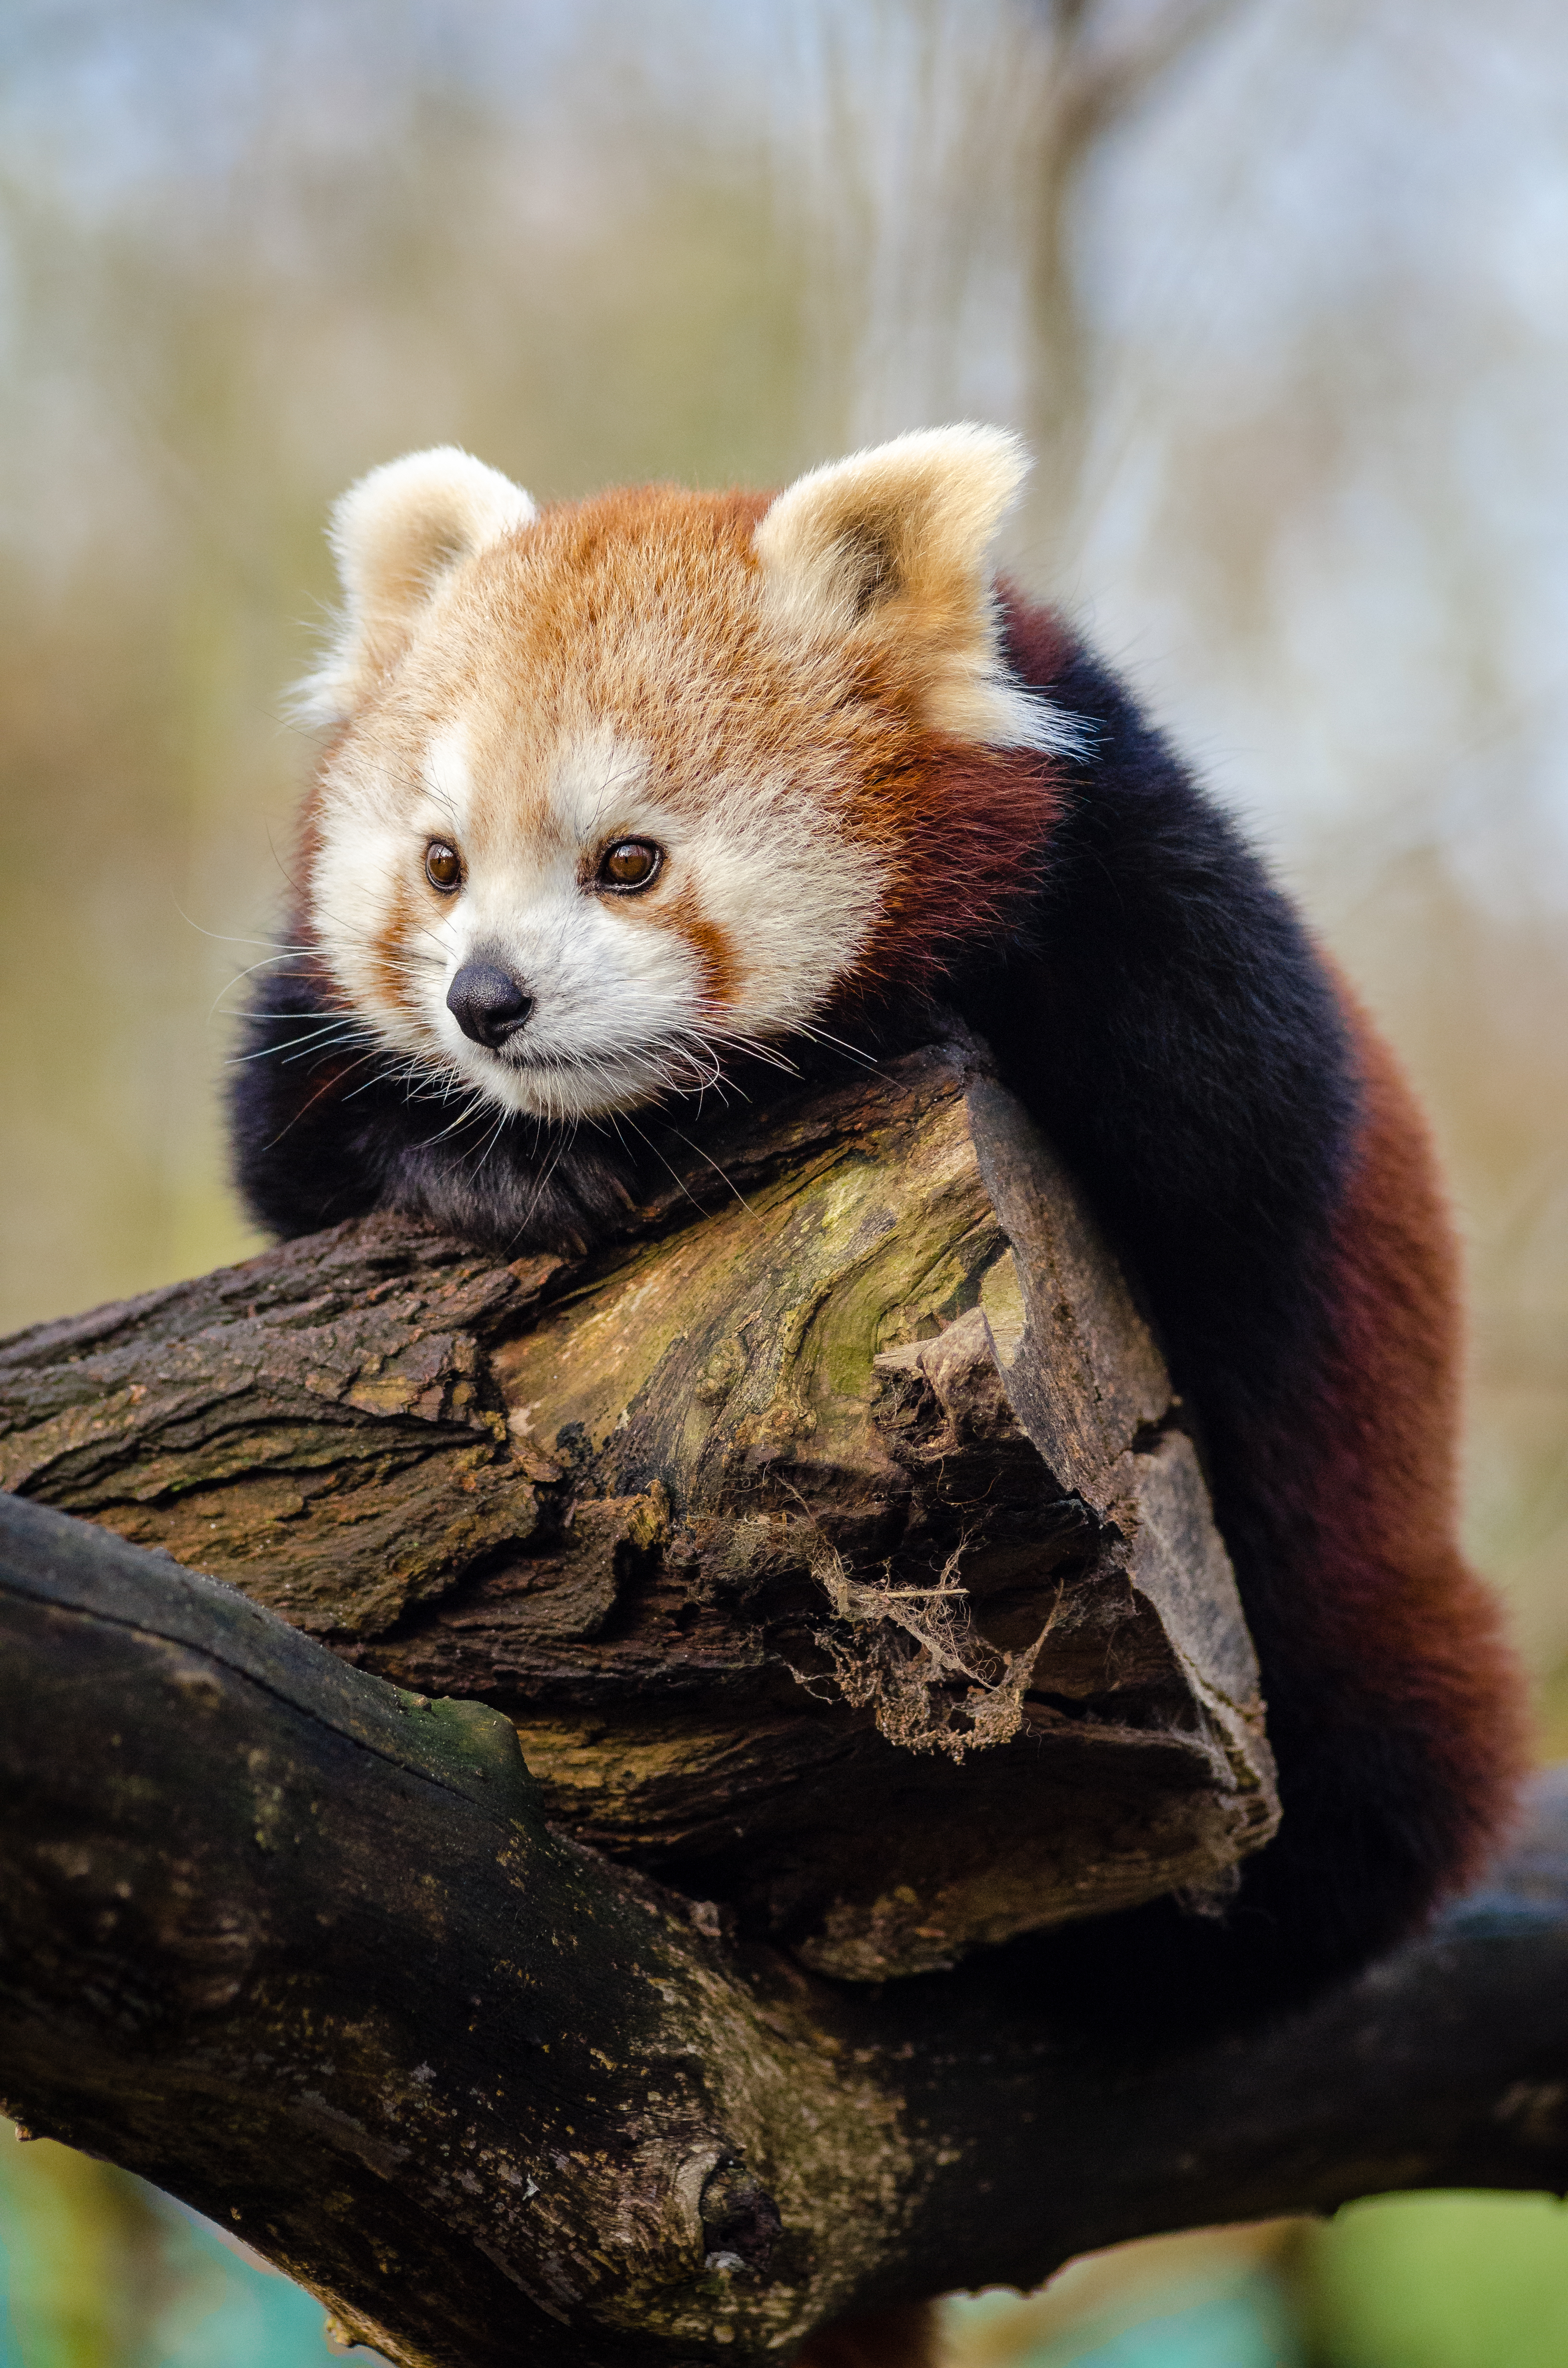
tree, nature, bokeh, vintage, sweet, fall, feet, animal, cute, female, wildlife, zoo, fur, orange, young, green, high, red, foot, autumn, mammal, nikon, fauna, red panda, panda, 2015, face, nose, whiskers, paw, tail, animals, ears, endangered, vertebrate, germany, deutschland, herbst, natur, paws, tier, iso, ss, fell, grn, gesicht, baum, adorable, bamboo, d7000, roter, kleiner, niedlich, sues, suess, species, bedrohte, tierart, tierpark, weiblich, jungtier, jung, ohren, schwanz, nase, bedroht, ailurus, fulgens, mozilla, firefox, wochenende, weekend